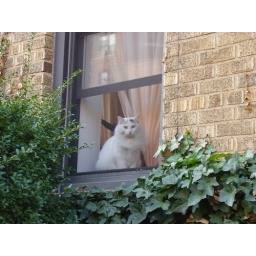
PC300016_small cat in window